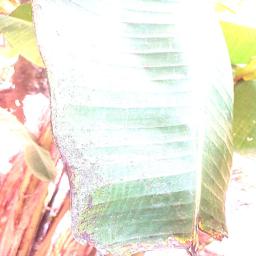
Label: MALBHOG LEAF